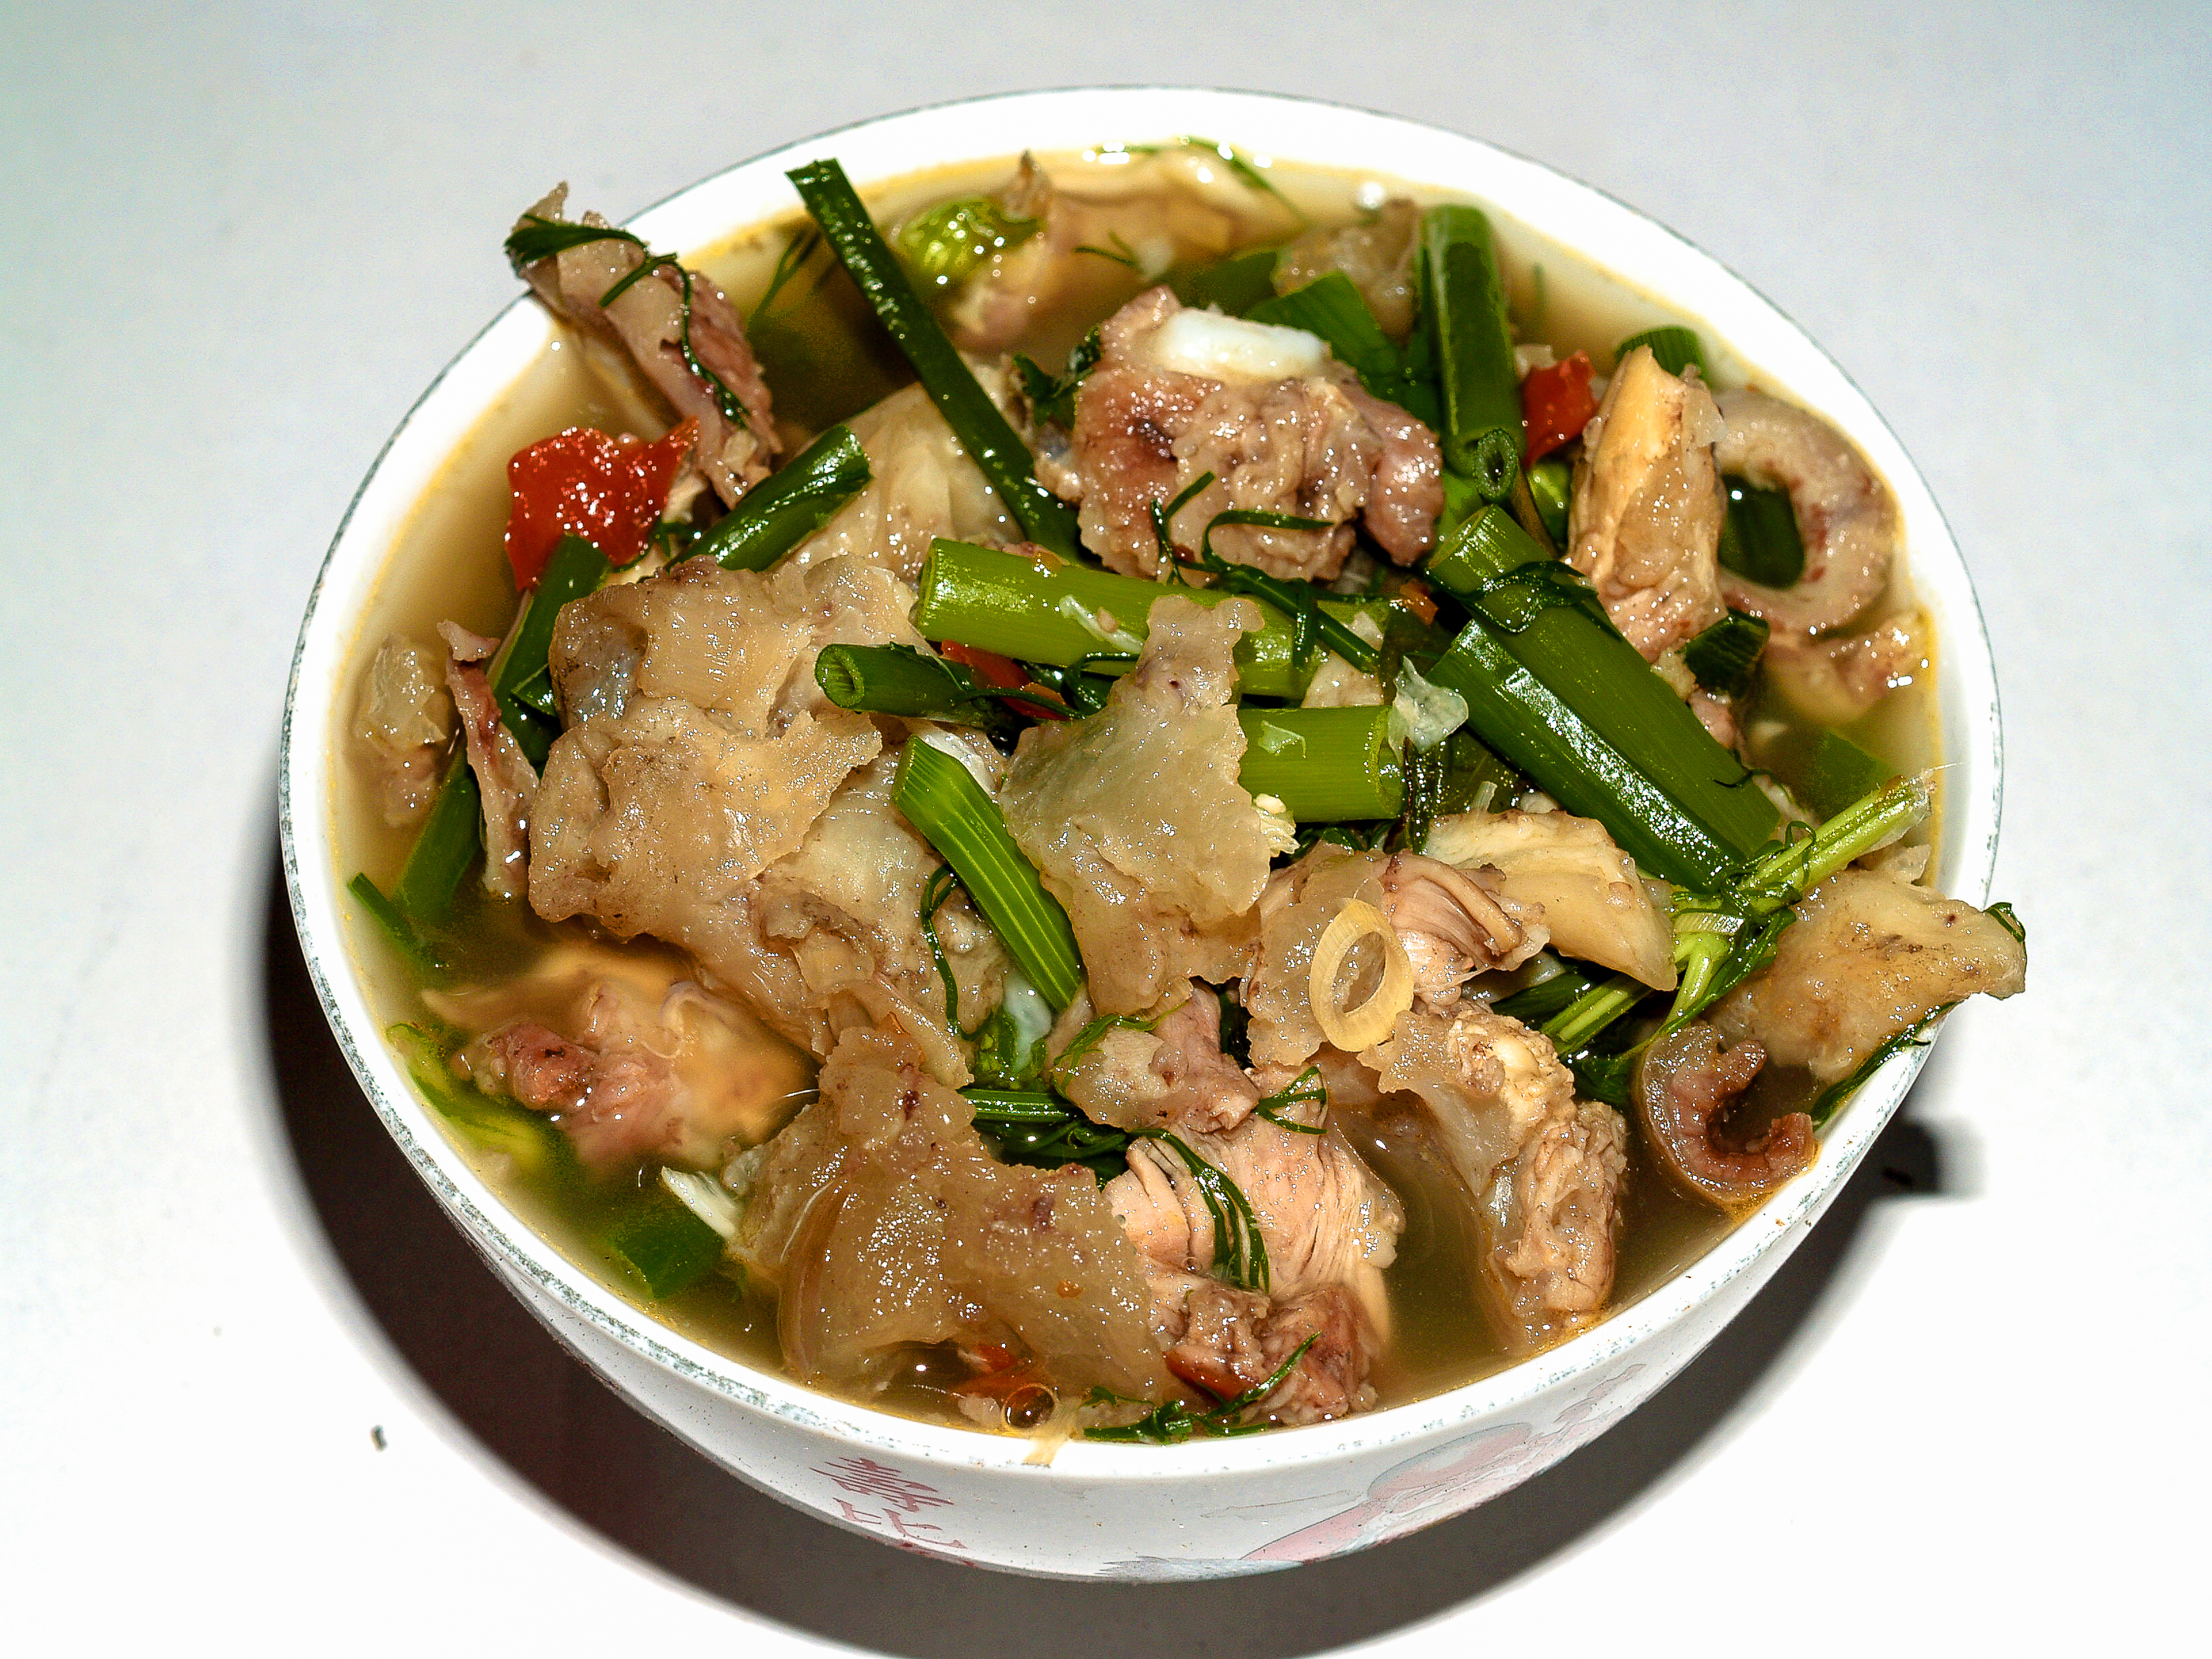
soup, food, pork, delicious, meat, bowl, asian, culture, cuisine, healthy, vegetable, background, tasty, traditional, lunch, meal, dinner, herb, hot, chili, pepper, dish, asia, spice, thai, health, spicy, gourmet, pig, ingredient, produce, recipe, chinese food, chicken meat, twice cooked pork, phat si io, Bicol express